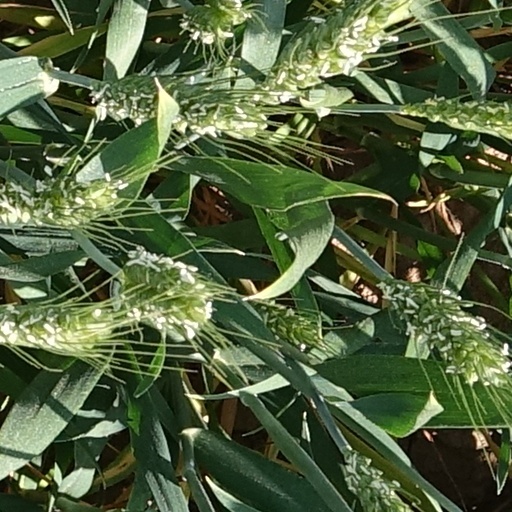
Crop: wheat